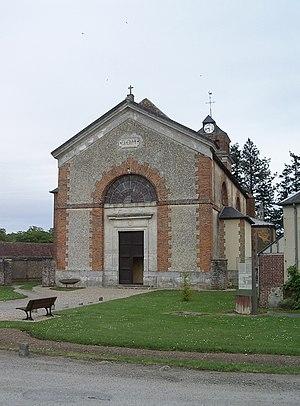
Eglise de Beaumesnil (Eure)
Beaumesnil est une ancienne commune française, située dans le département de l'Eure en région Normandie, devenue le 1ᵉʳ janvier 2016 une commune déléguée au sein de la commune nouvelle de Mesnil-en-Ouche.